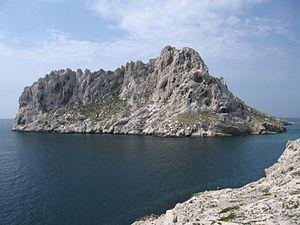
Le parc national des Calanques est un parc national français, couvrant les calanques de Marseille, dans le département des Bouches-du-Rhône, au cœur de la métropole d'Aix-Marseille-Provence. Créé en 2012, il est le premier parc national périurbain d'Europe à la fois terrestre et marin.